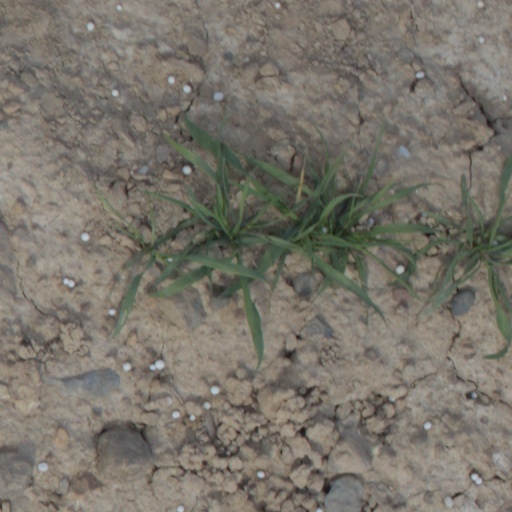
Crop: wheat